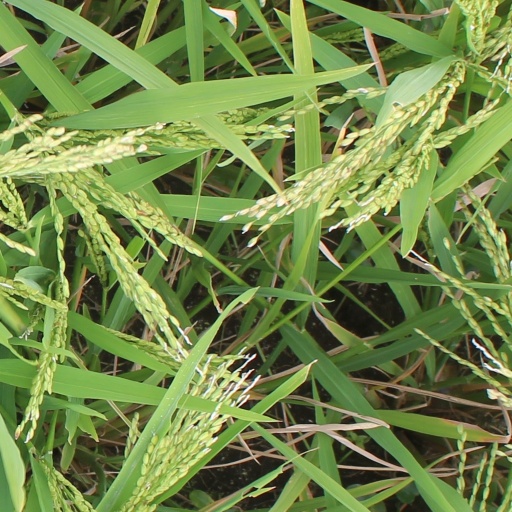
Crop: rice